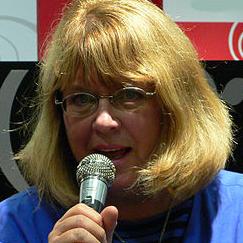
Age: 62